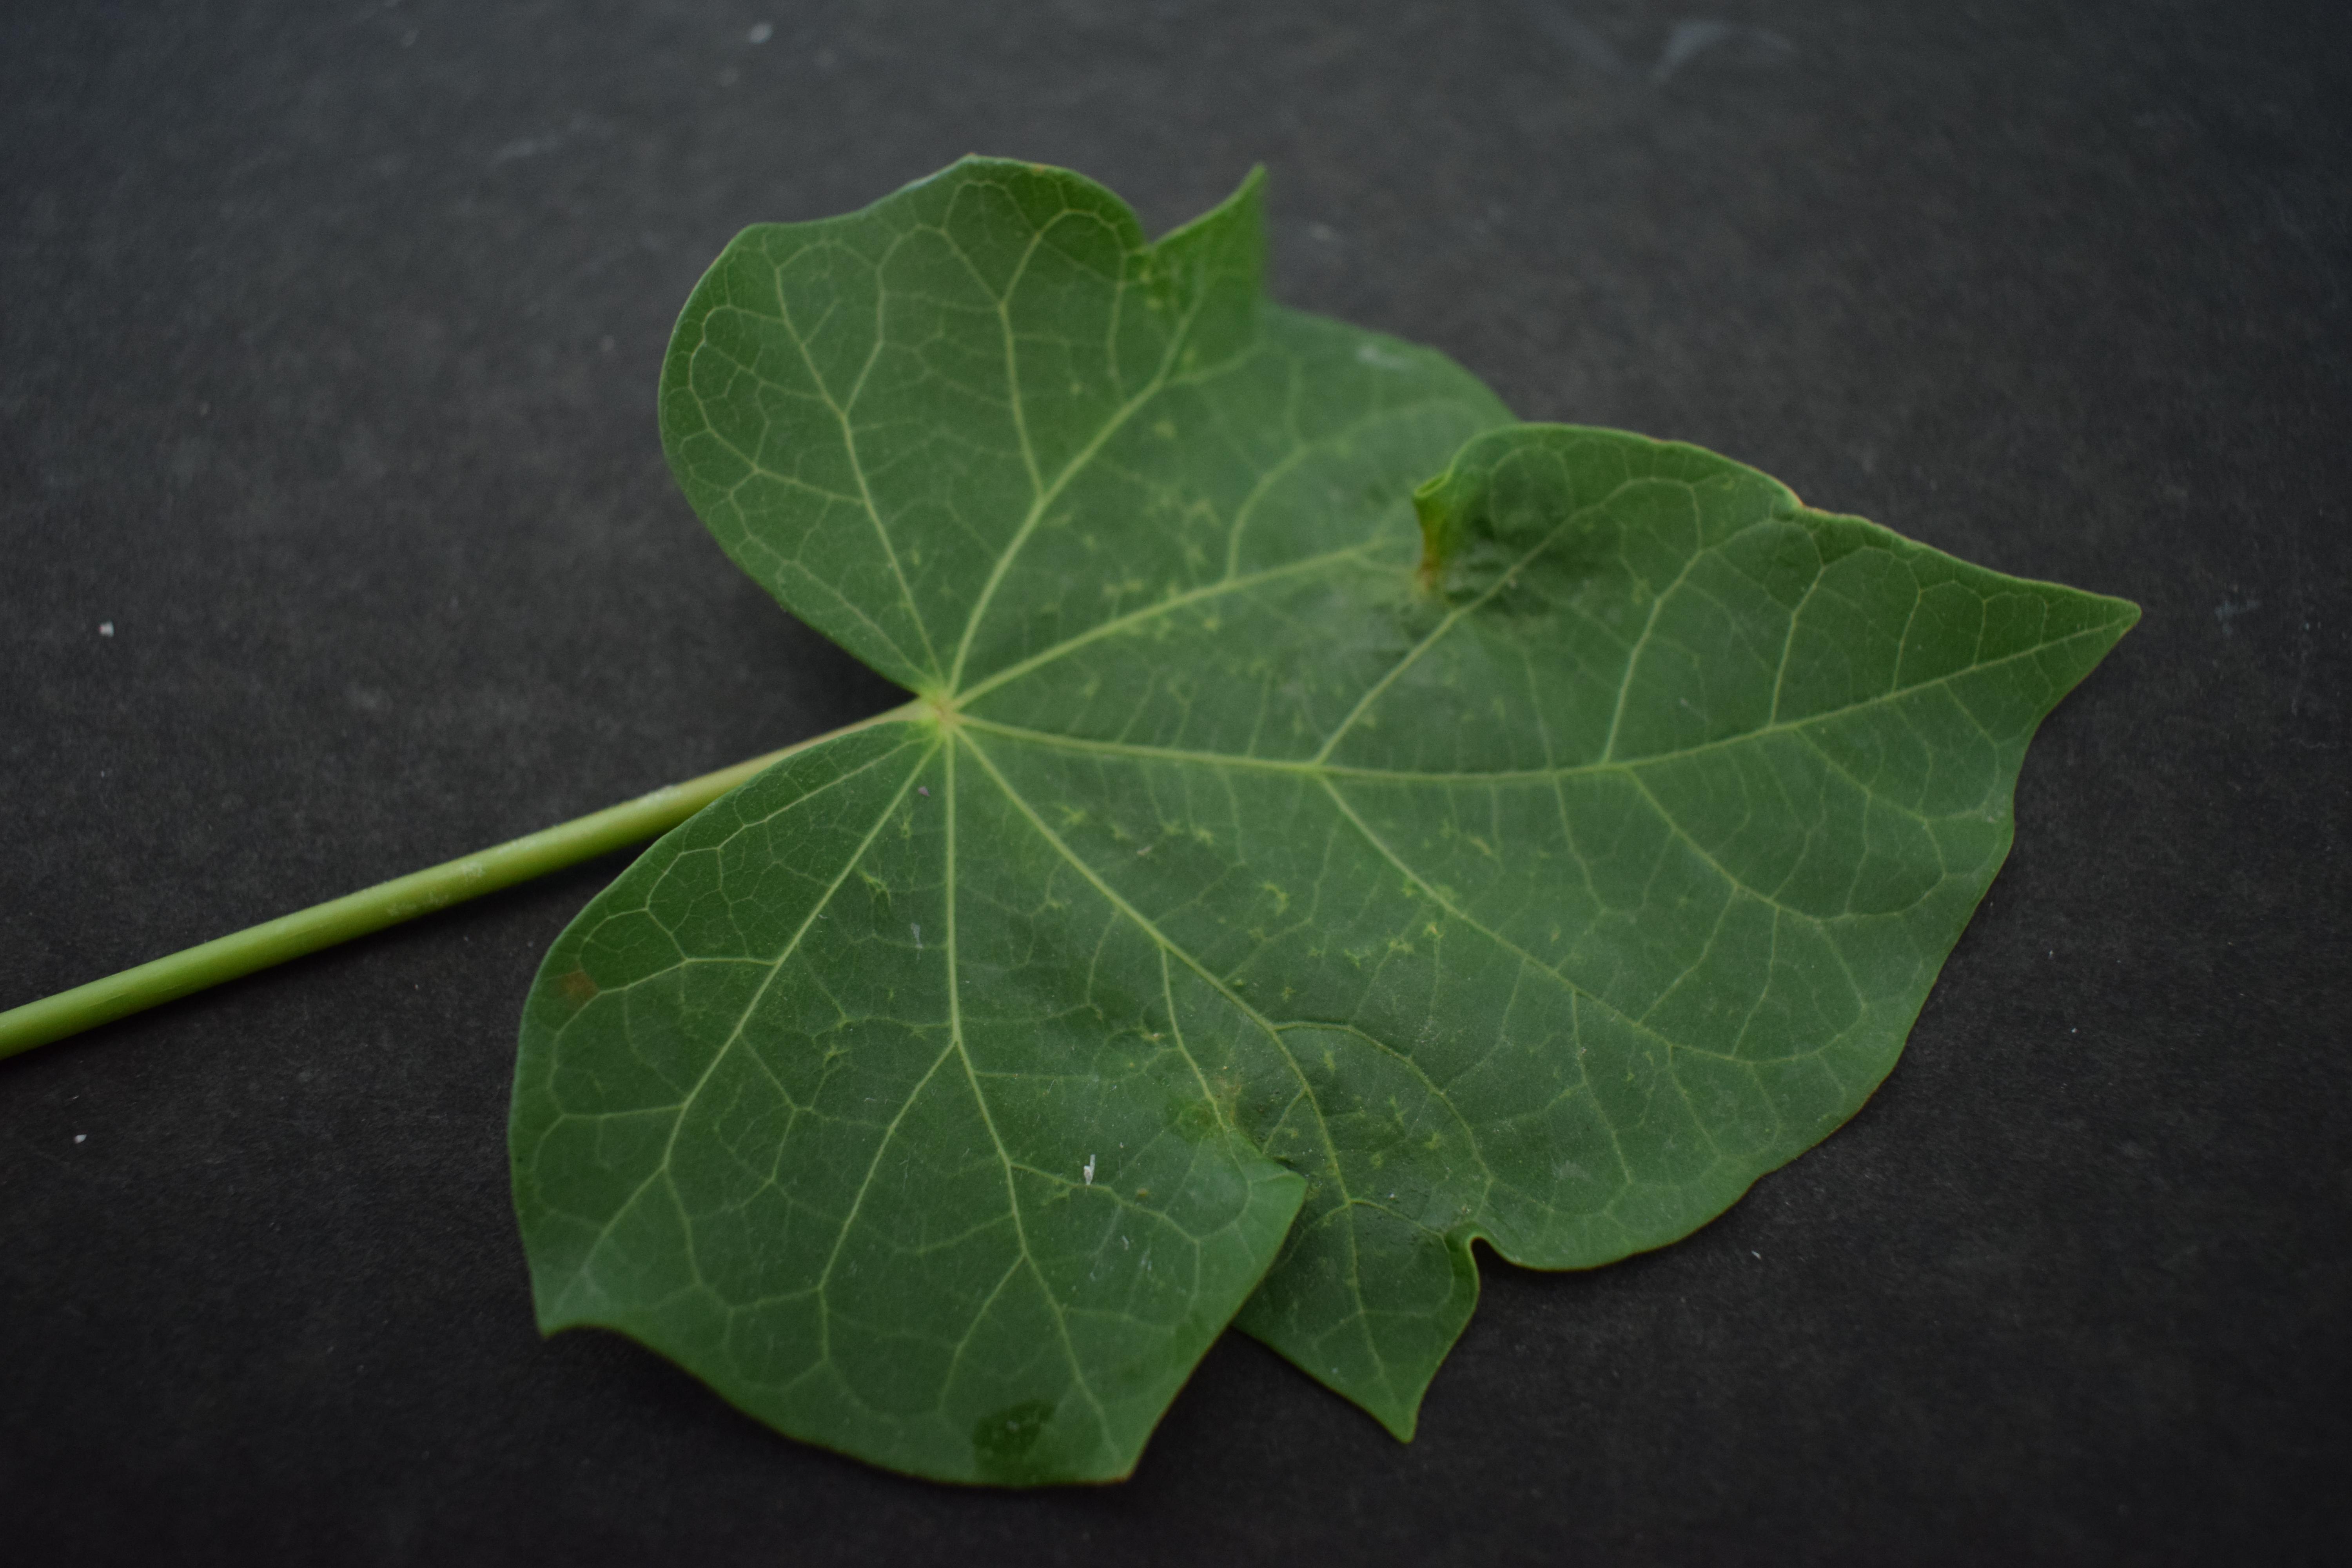
Plant species: Jatropha